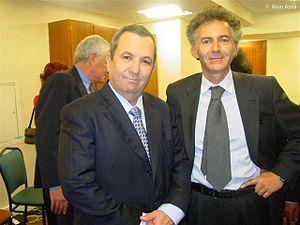
Photo de François Zimerais et Ehud Barak lors d'une mission en Israël.